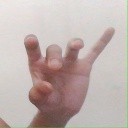
अक्षर: ओ